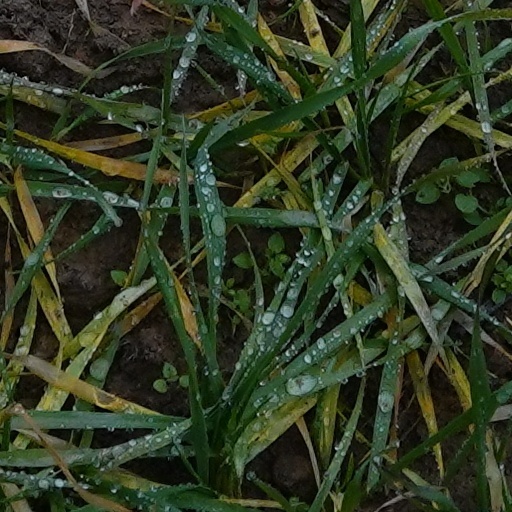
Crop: wheat